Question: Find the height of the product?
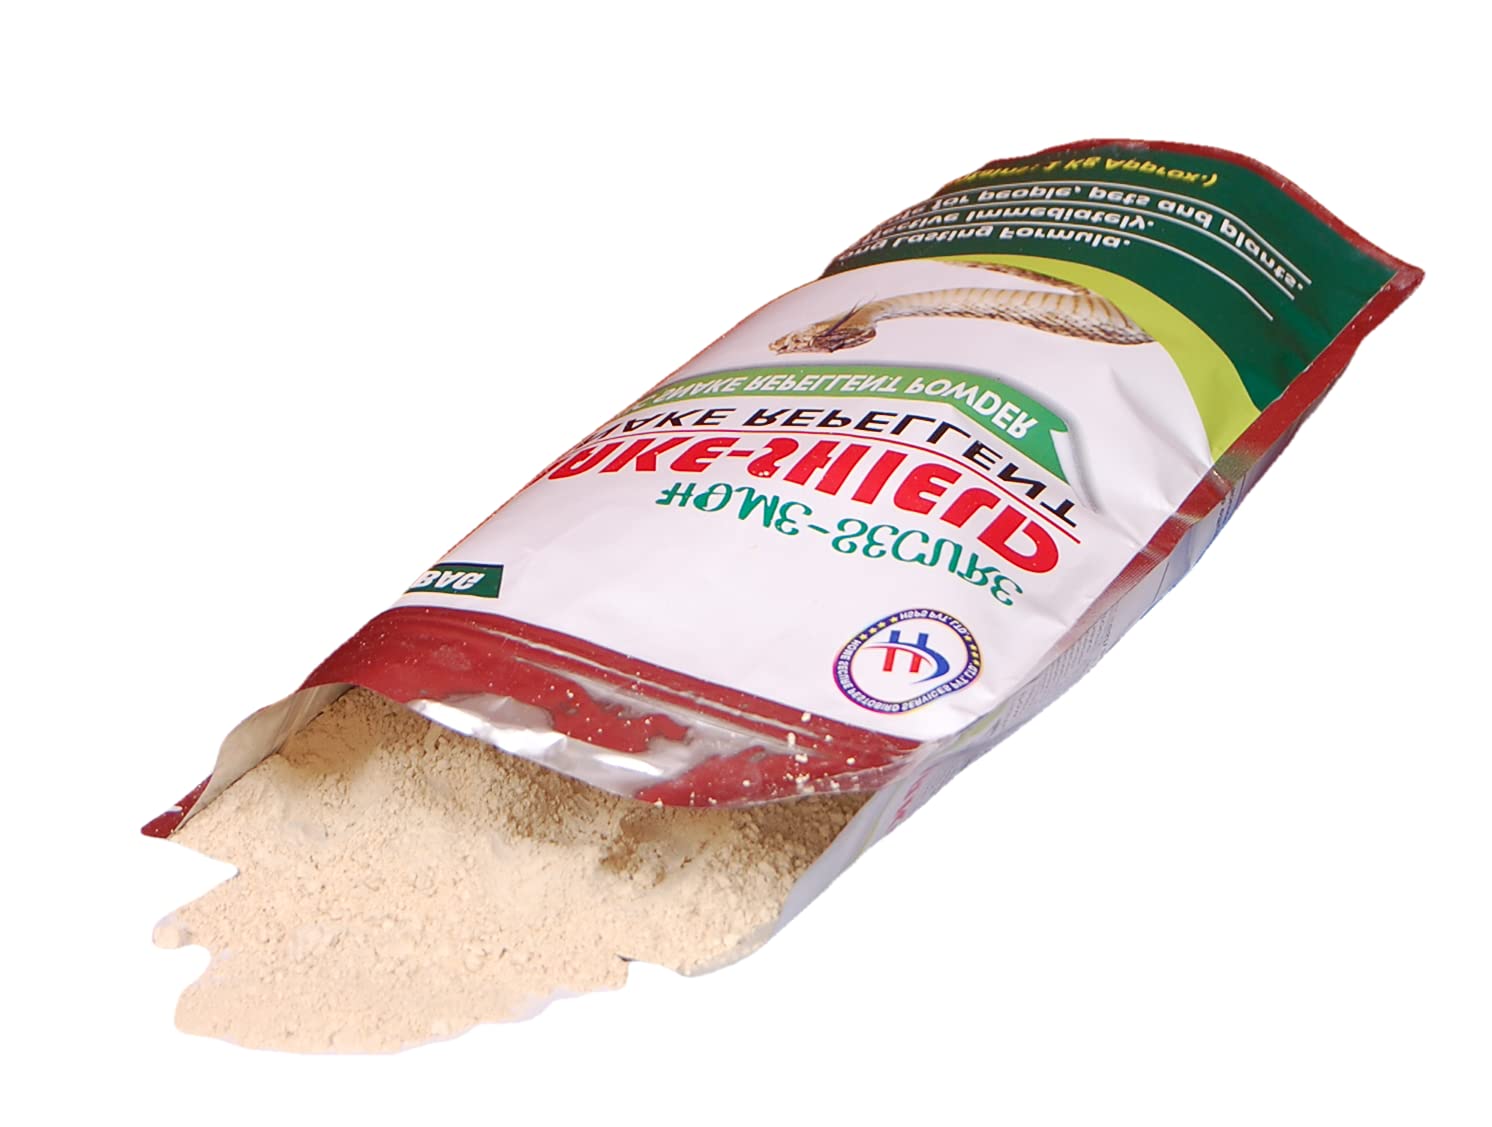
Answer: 6.0 centimetre